Ezequiel Lavezzi

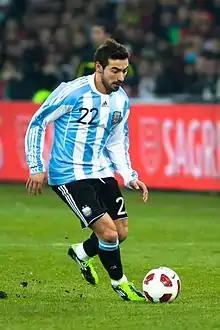
Lavezzi playing for Argentina in 2011

On 2 July 2012, Ligue 1 club Paris Saint-Germain confirmed that they had agreed with Napoli to a €26.5 million transfer fee for the rights to Lavezzi and signed him to a four-year deal, reportedly worth up to €30 million.